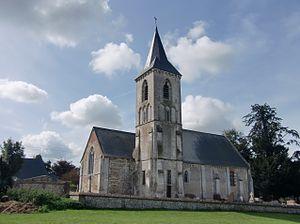
église Saint-Martin d'Eturqueraye (Eure, Normandie, France)
Éturqueraye est une commune française située dans le département de l'Eure en région Normandie.
La liste des sites classés de l'Eure présente les sites classés du département de l'Eure. Selon une mesure du 14 octobre 2014, ils sont au nombre de 154, couvrant une superficie de 12 562 hectares, soit 2,07 % du département.